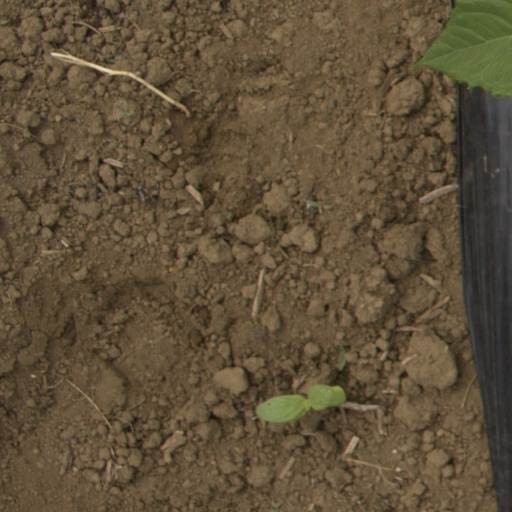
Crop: Jerusalem artichoke